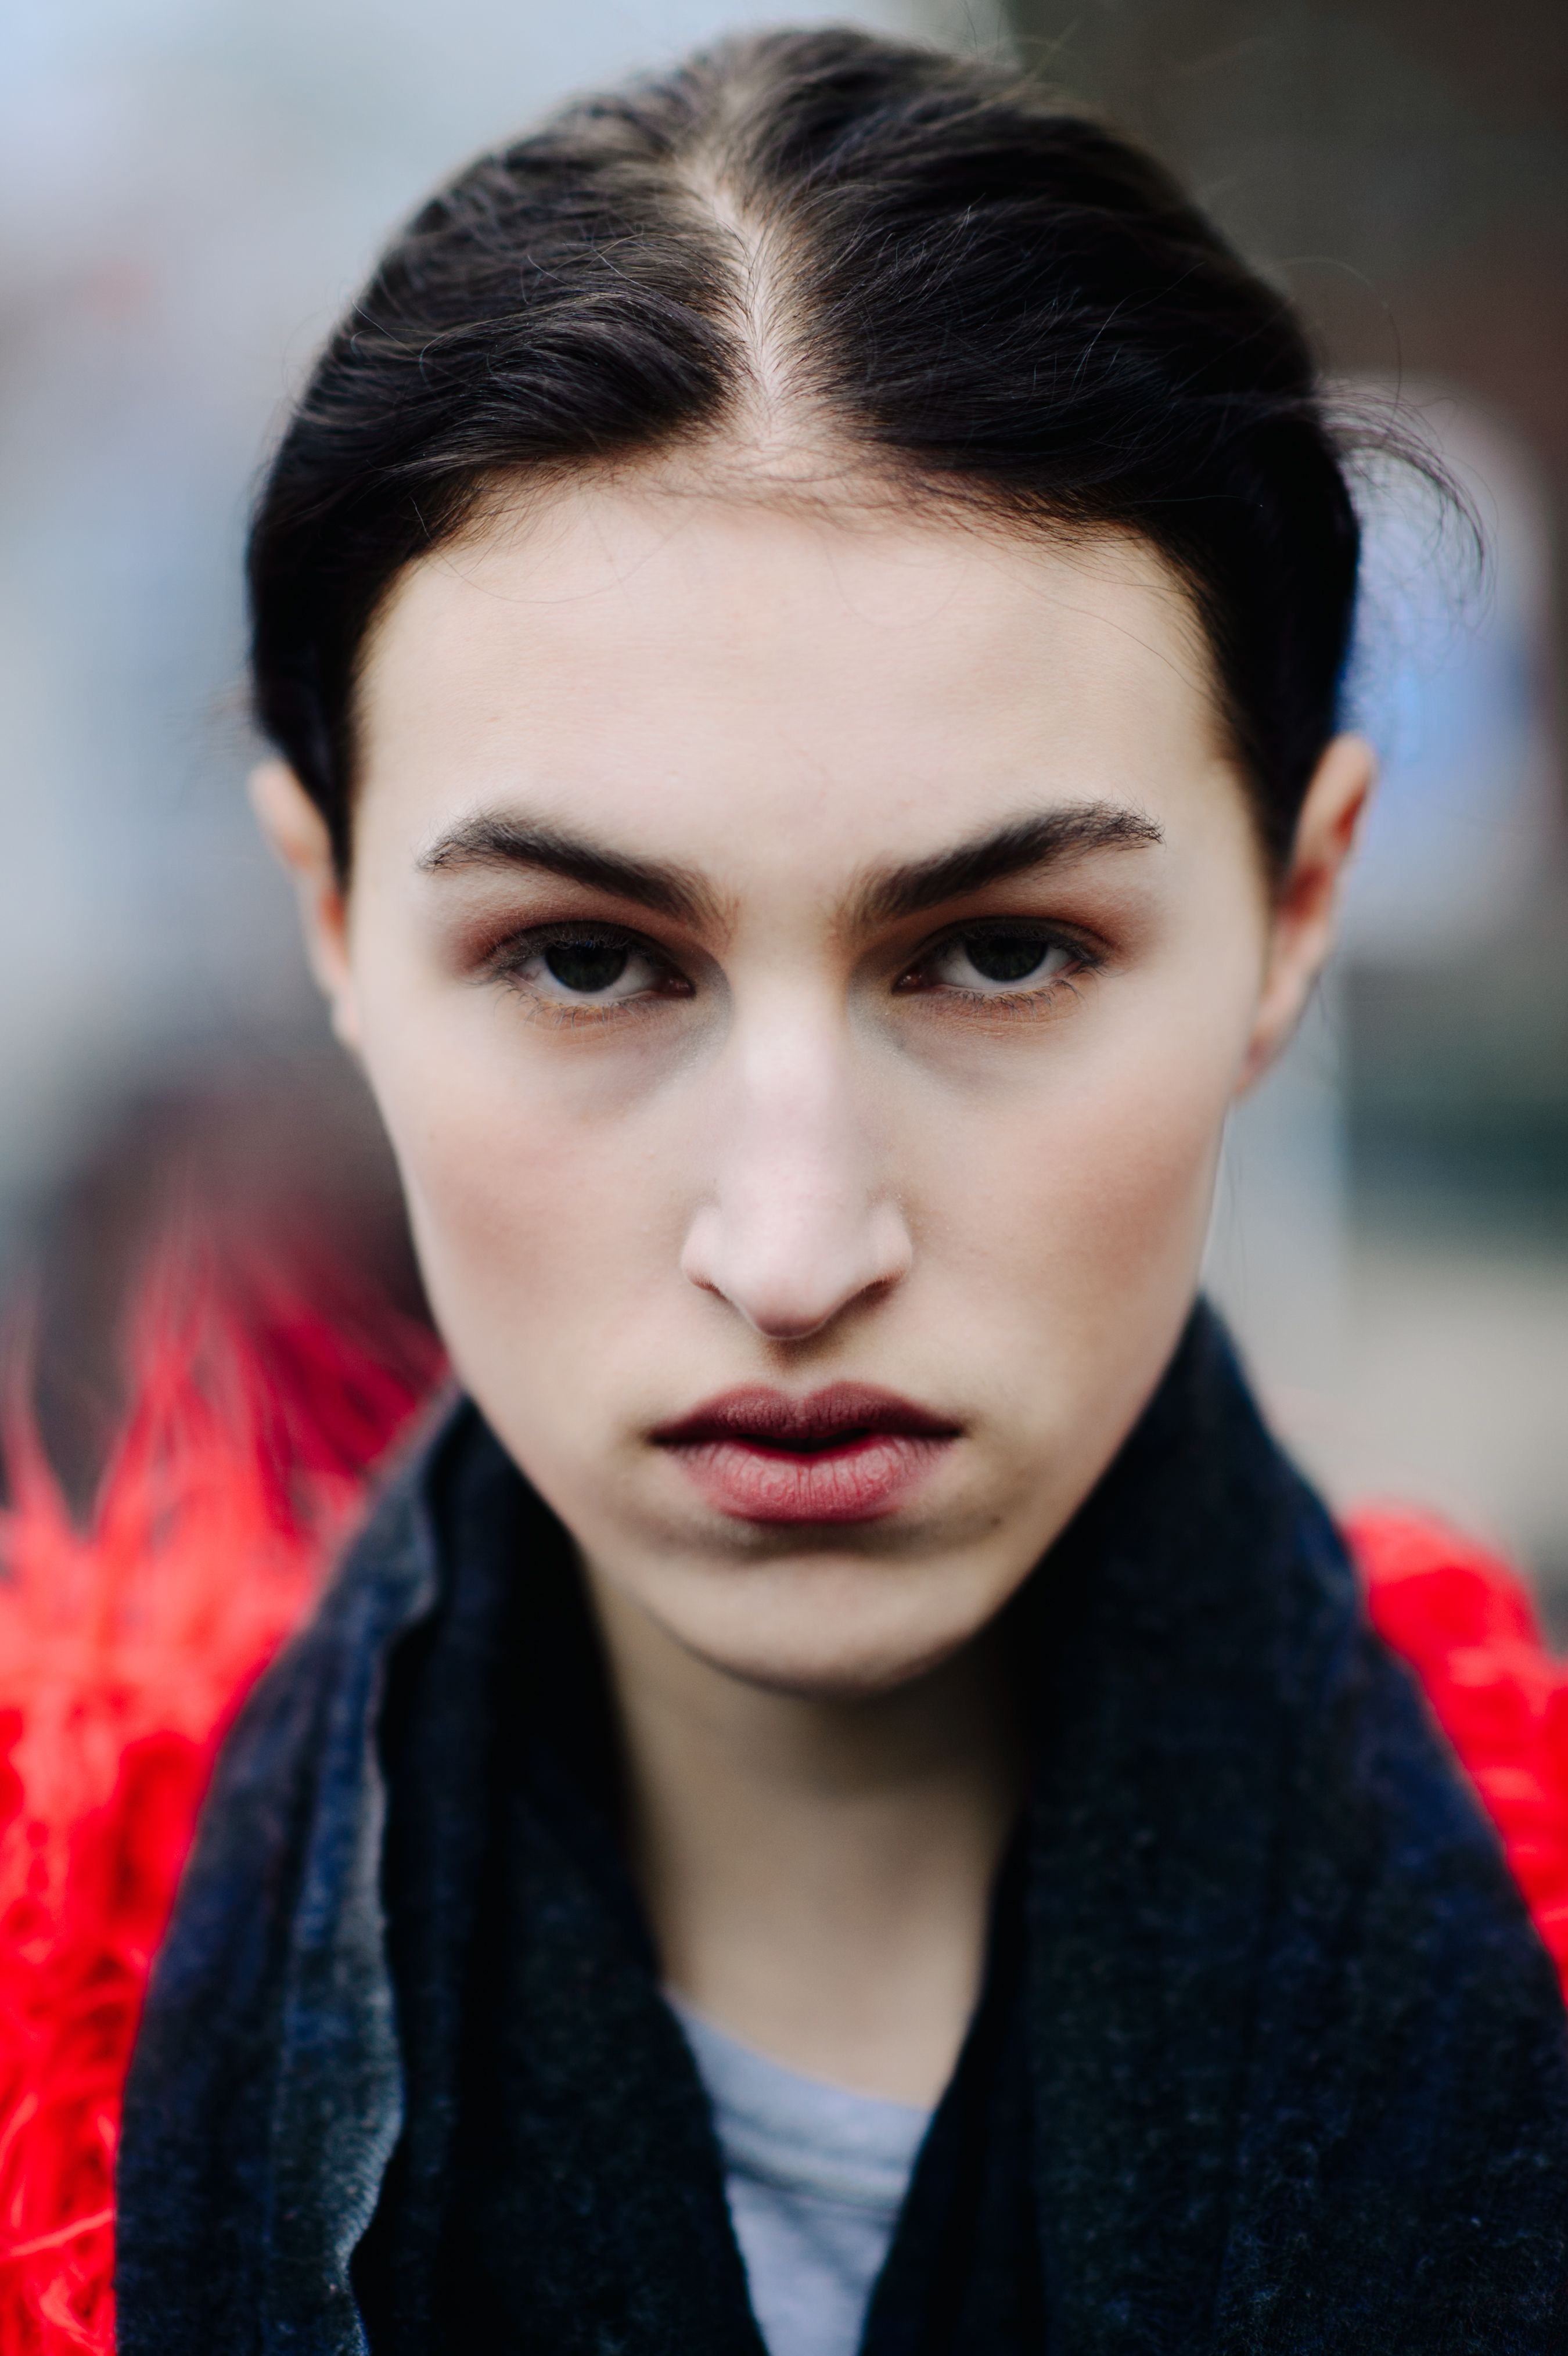
Portrait style: Real Portrait